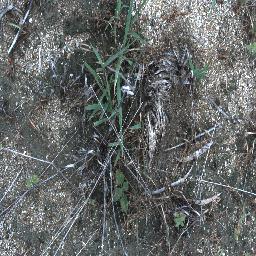
Label: negative